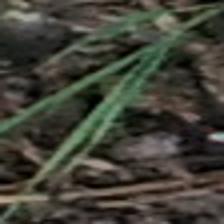
Label: single